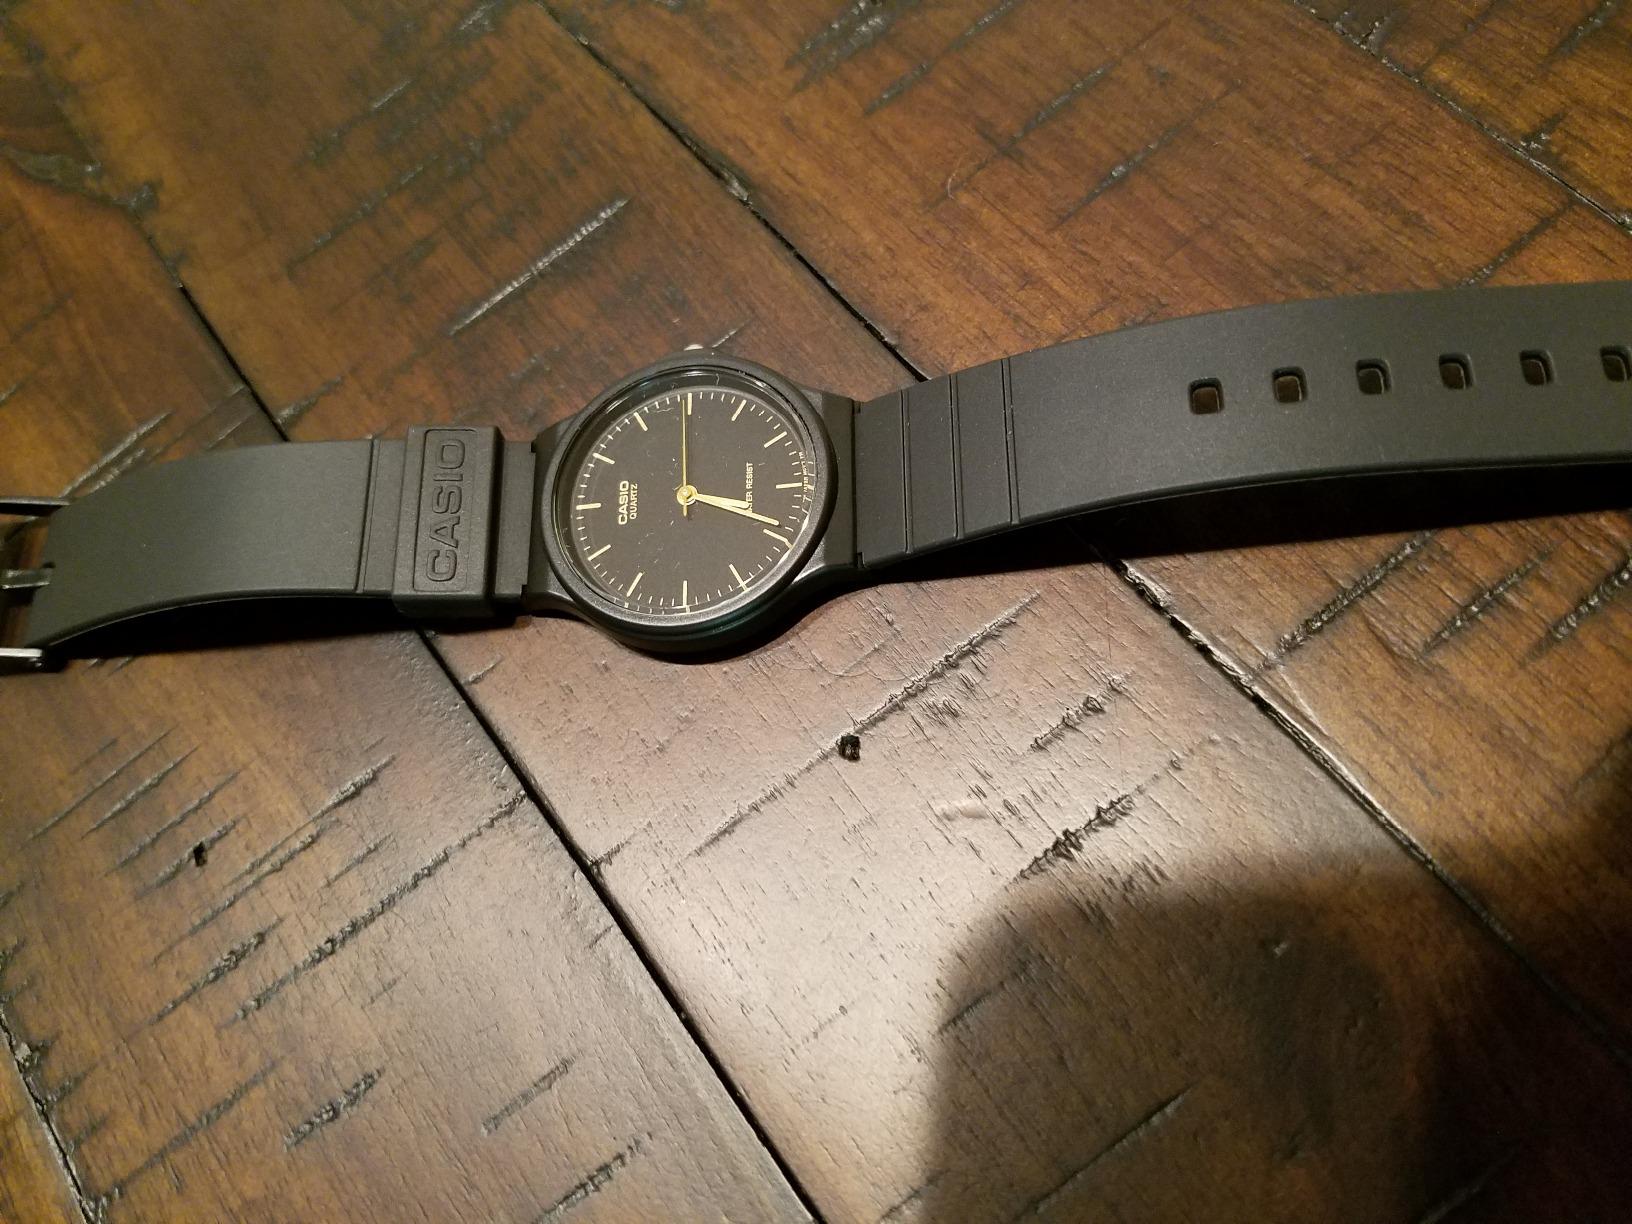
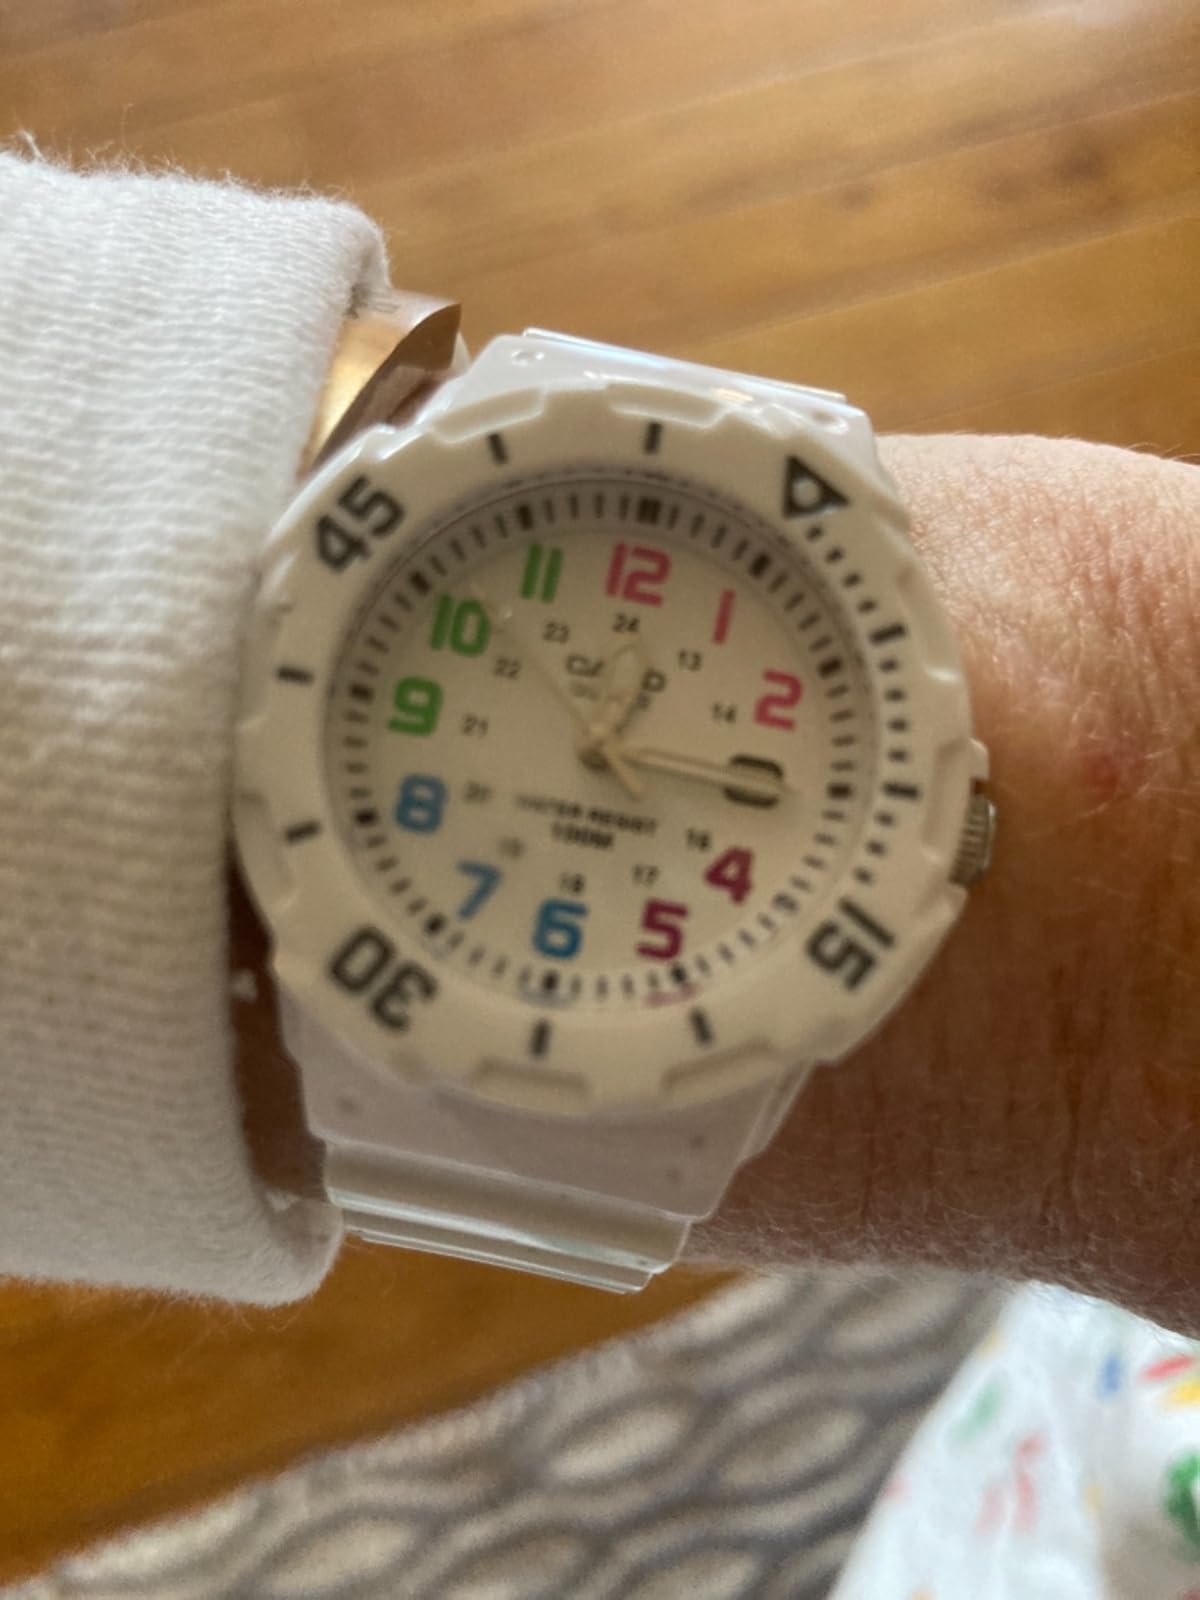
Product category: accessories_watch
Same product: no